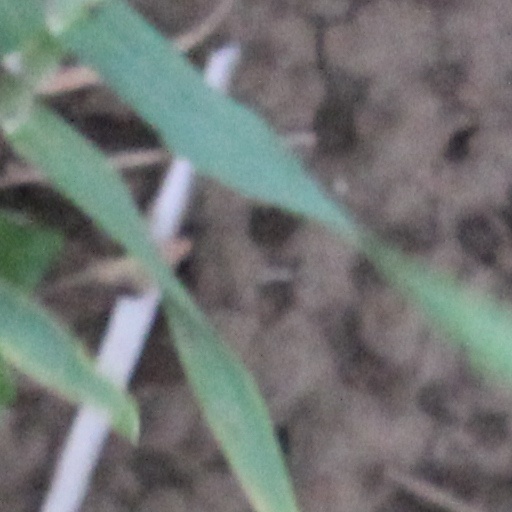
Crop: wheat